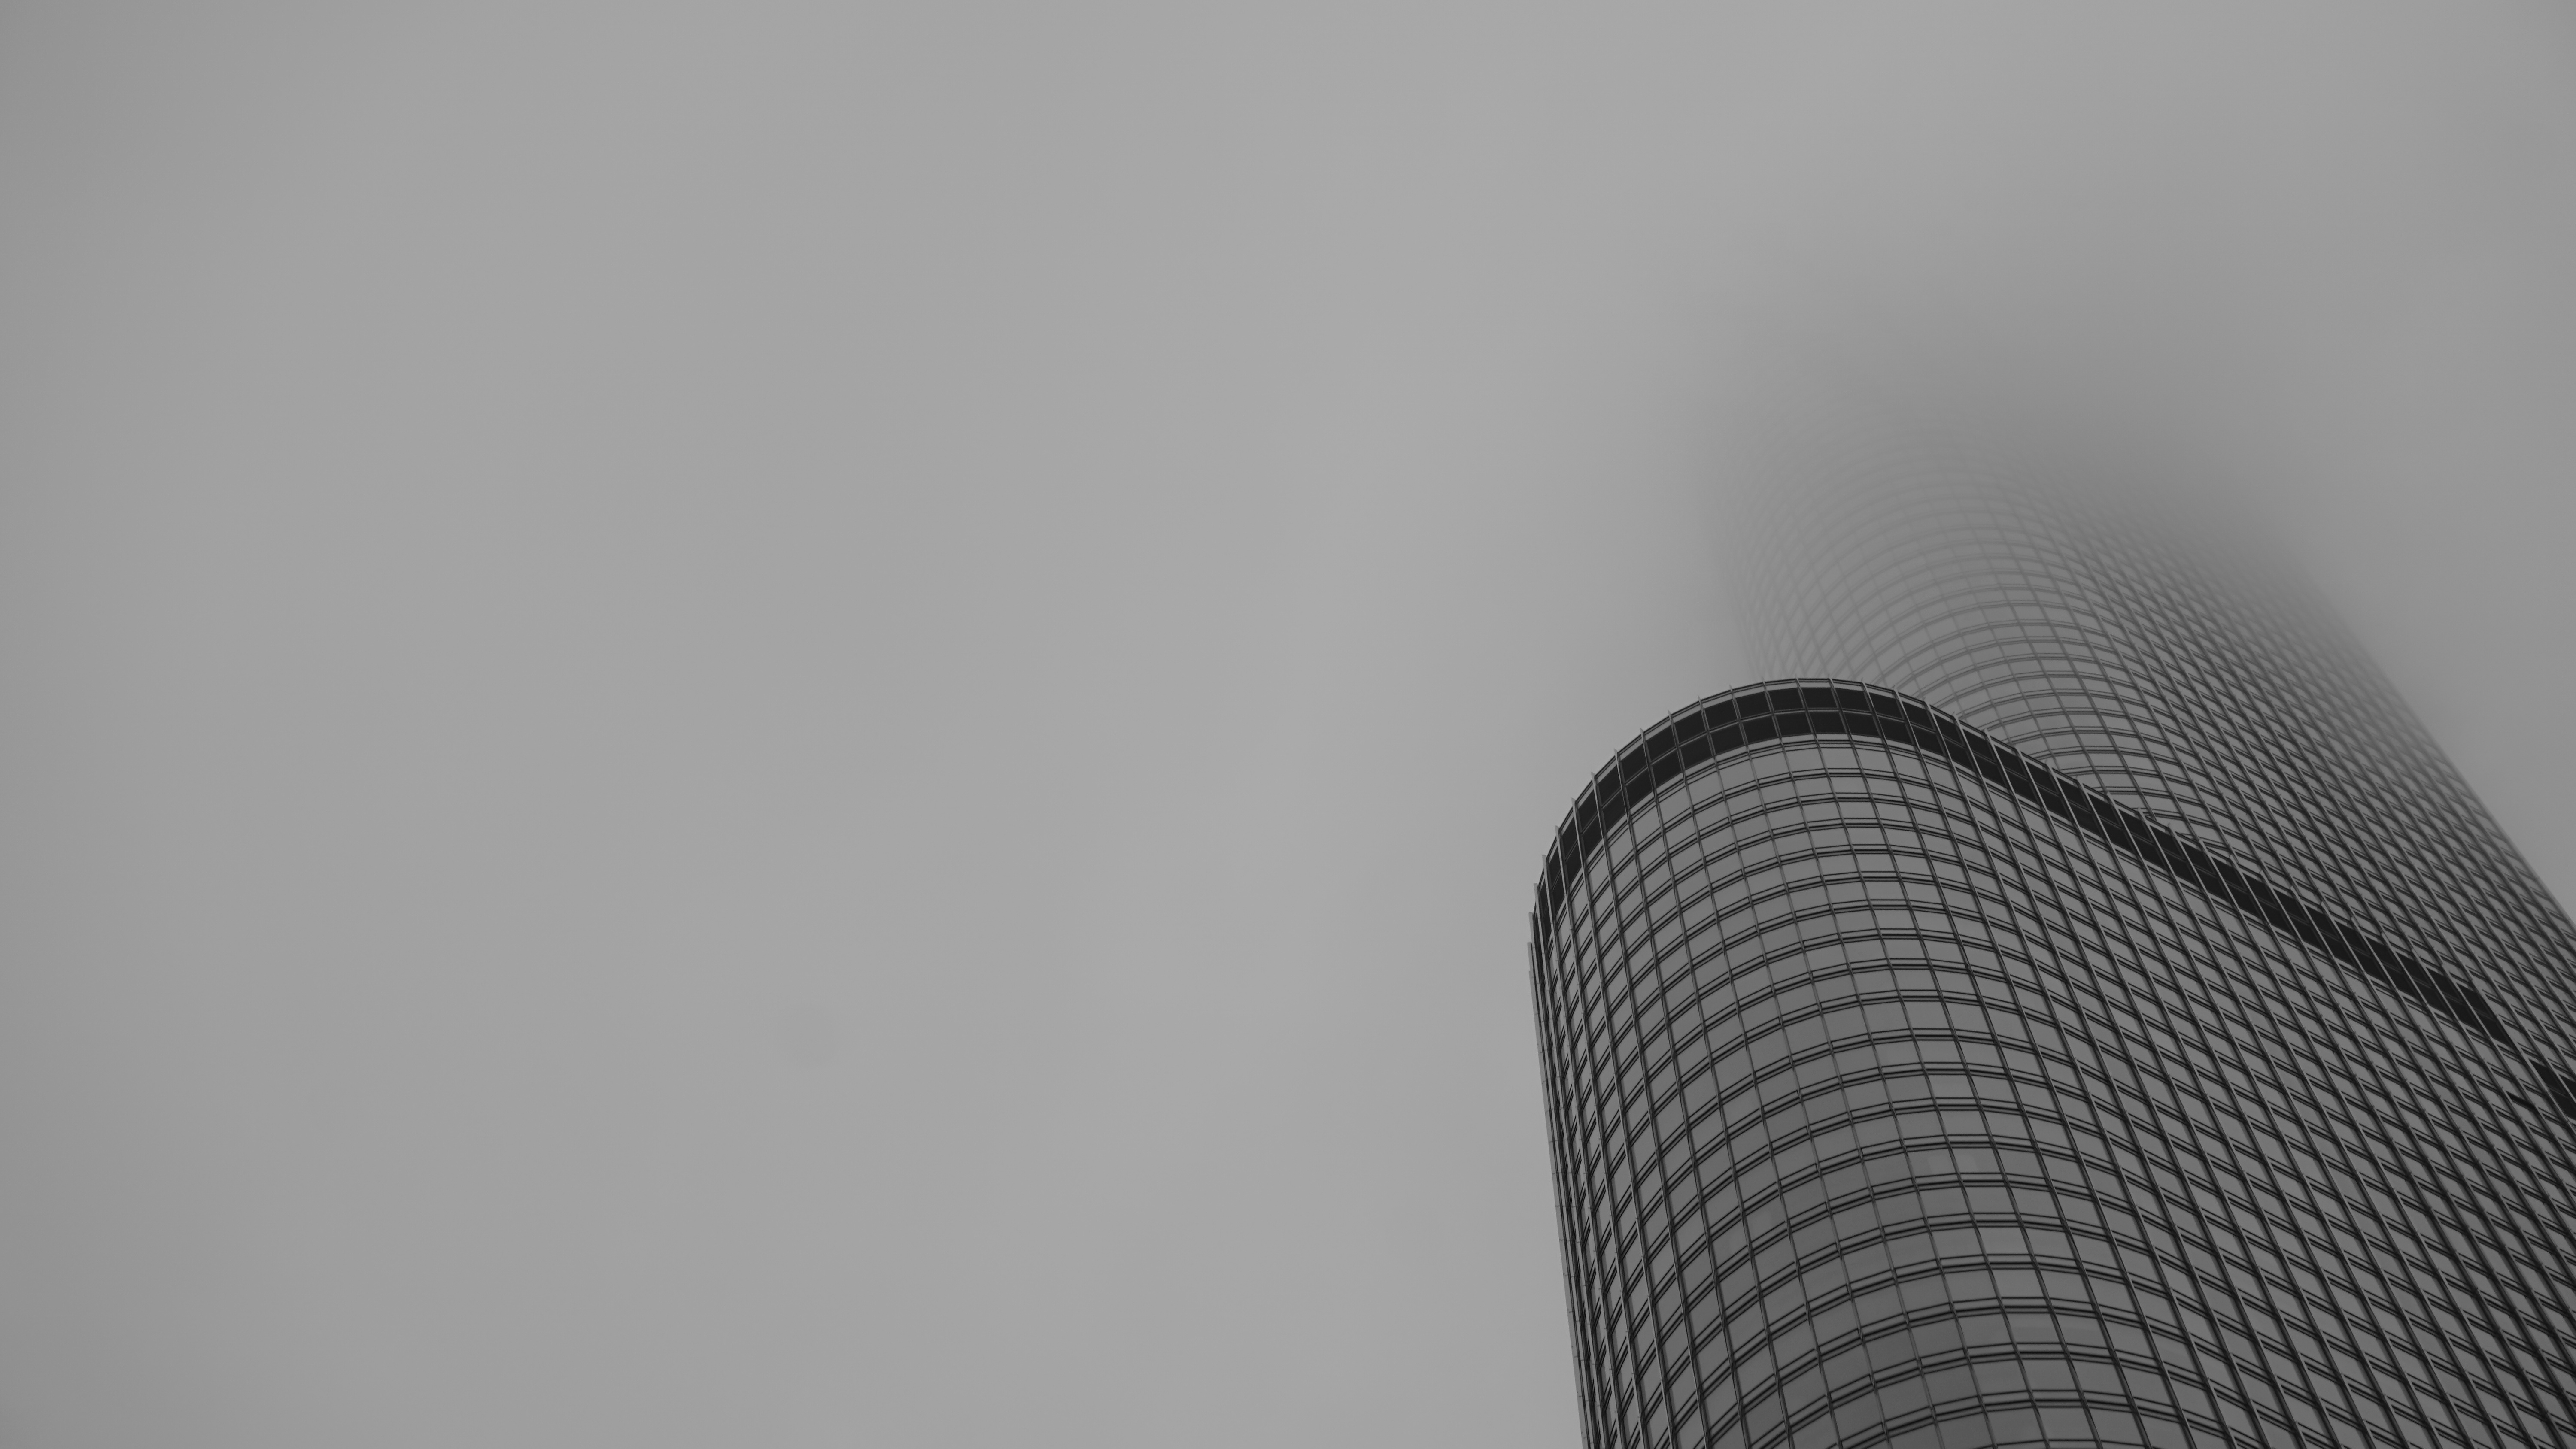
hand, light, black and white, white, skyline, photography, cloudy, building, skyscraper, foggy, line, chicago, blue, black, monochrome, close up, design, minimal, shape, eerie, chicago skyline, monochrome photography, trump tower, atmosphere of earth